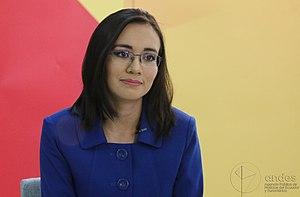
Le vice-président de la République de l'Équateur est la deuxième plus haute fonction officielle de l'Équateur.
Sandra Naranjo Bautista, est une femme d'État équatorienne, vice-présidente de la République par intérim en 2017. Elle a aussi été ministre du Tourisme de juin 2014 à octobre 2015.